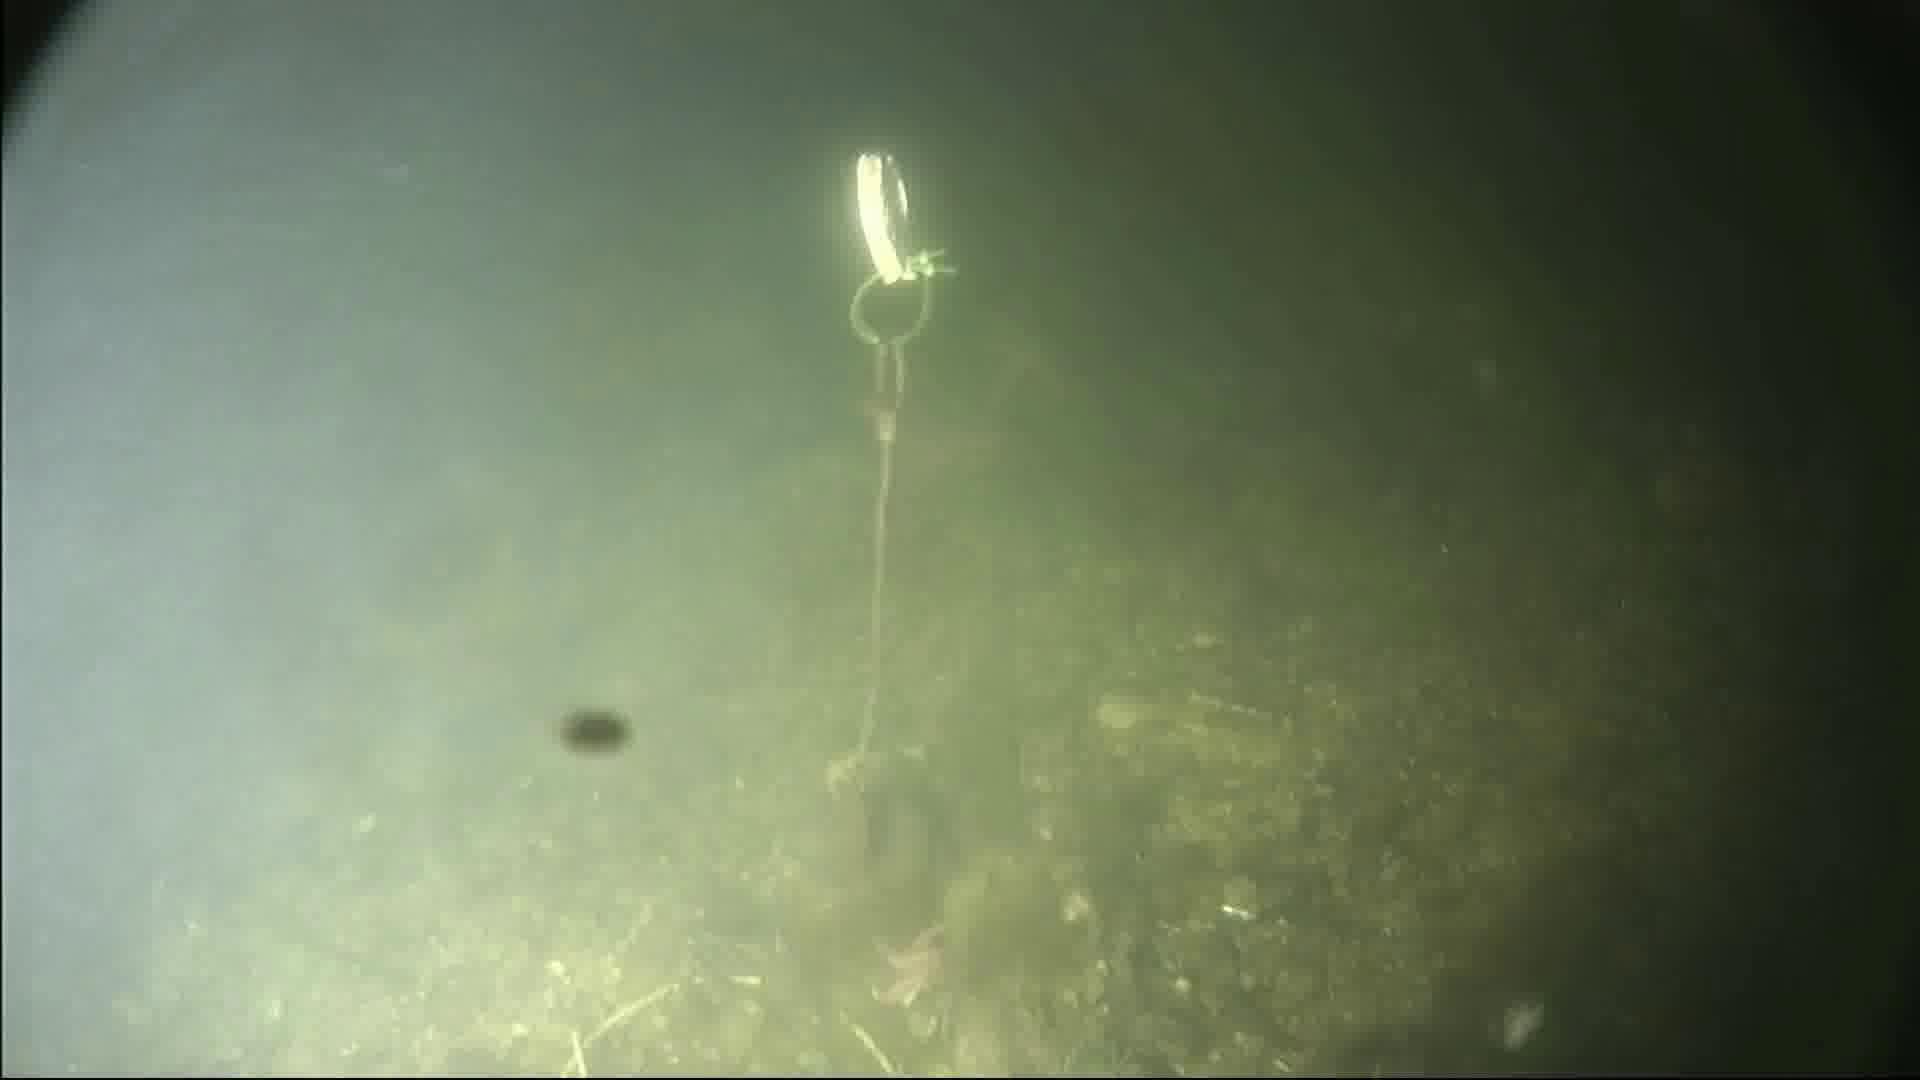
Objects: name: starfish